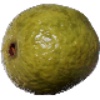
Label: guava